National Midget Auto Racing Hall of Fame

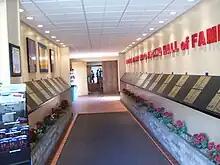

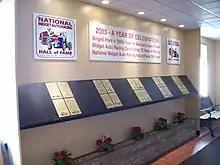
A wing of the Hall of Fame

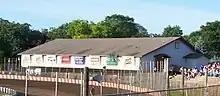
The National Midget Auto Racing Hall of Fame

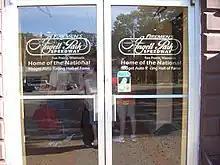
Entrance

The National Midget Auto Racing Hall of Fame is an American Hall of Fame and museum for midget cars. The Hall of Fame is located at Angell Park Speedway in Sun Prairie, Wisconsin, and can be accessed during weekly Sunday races during the summer. Inductees are often honored with their award in January at the Chili Bowl at Tulsa.